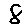
Label: 8